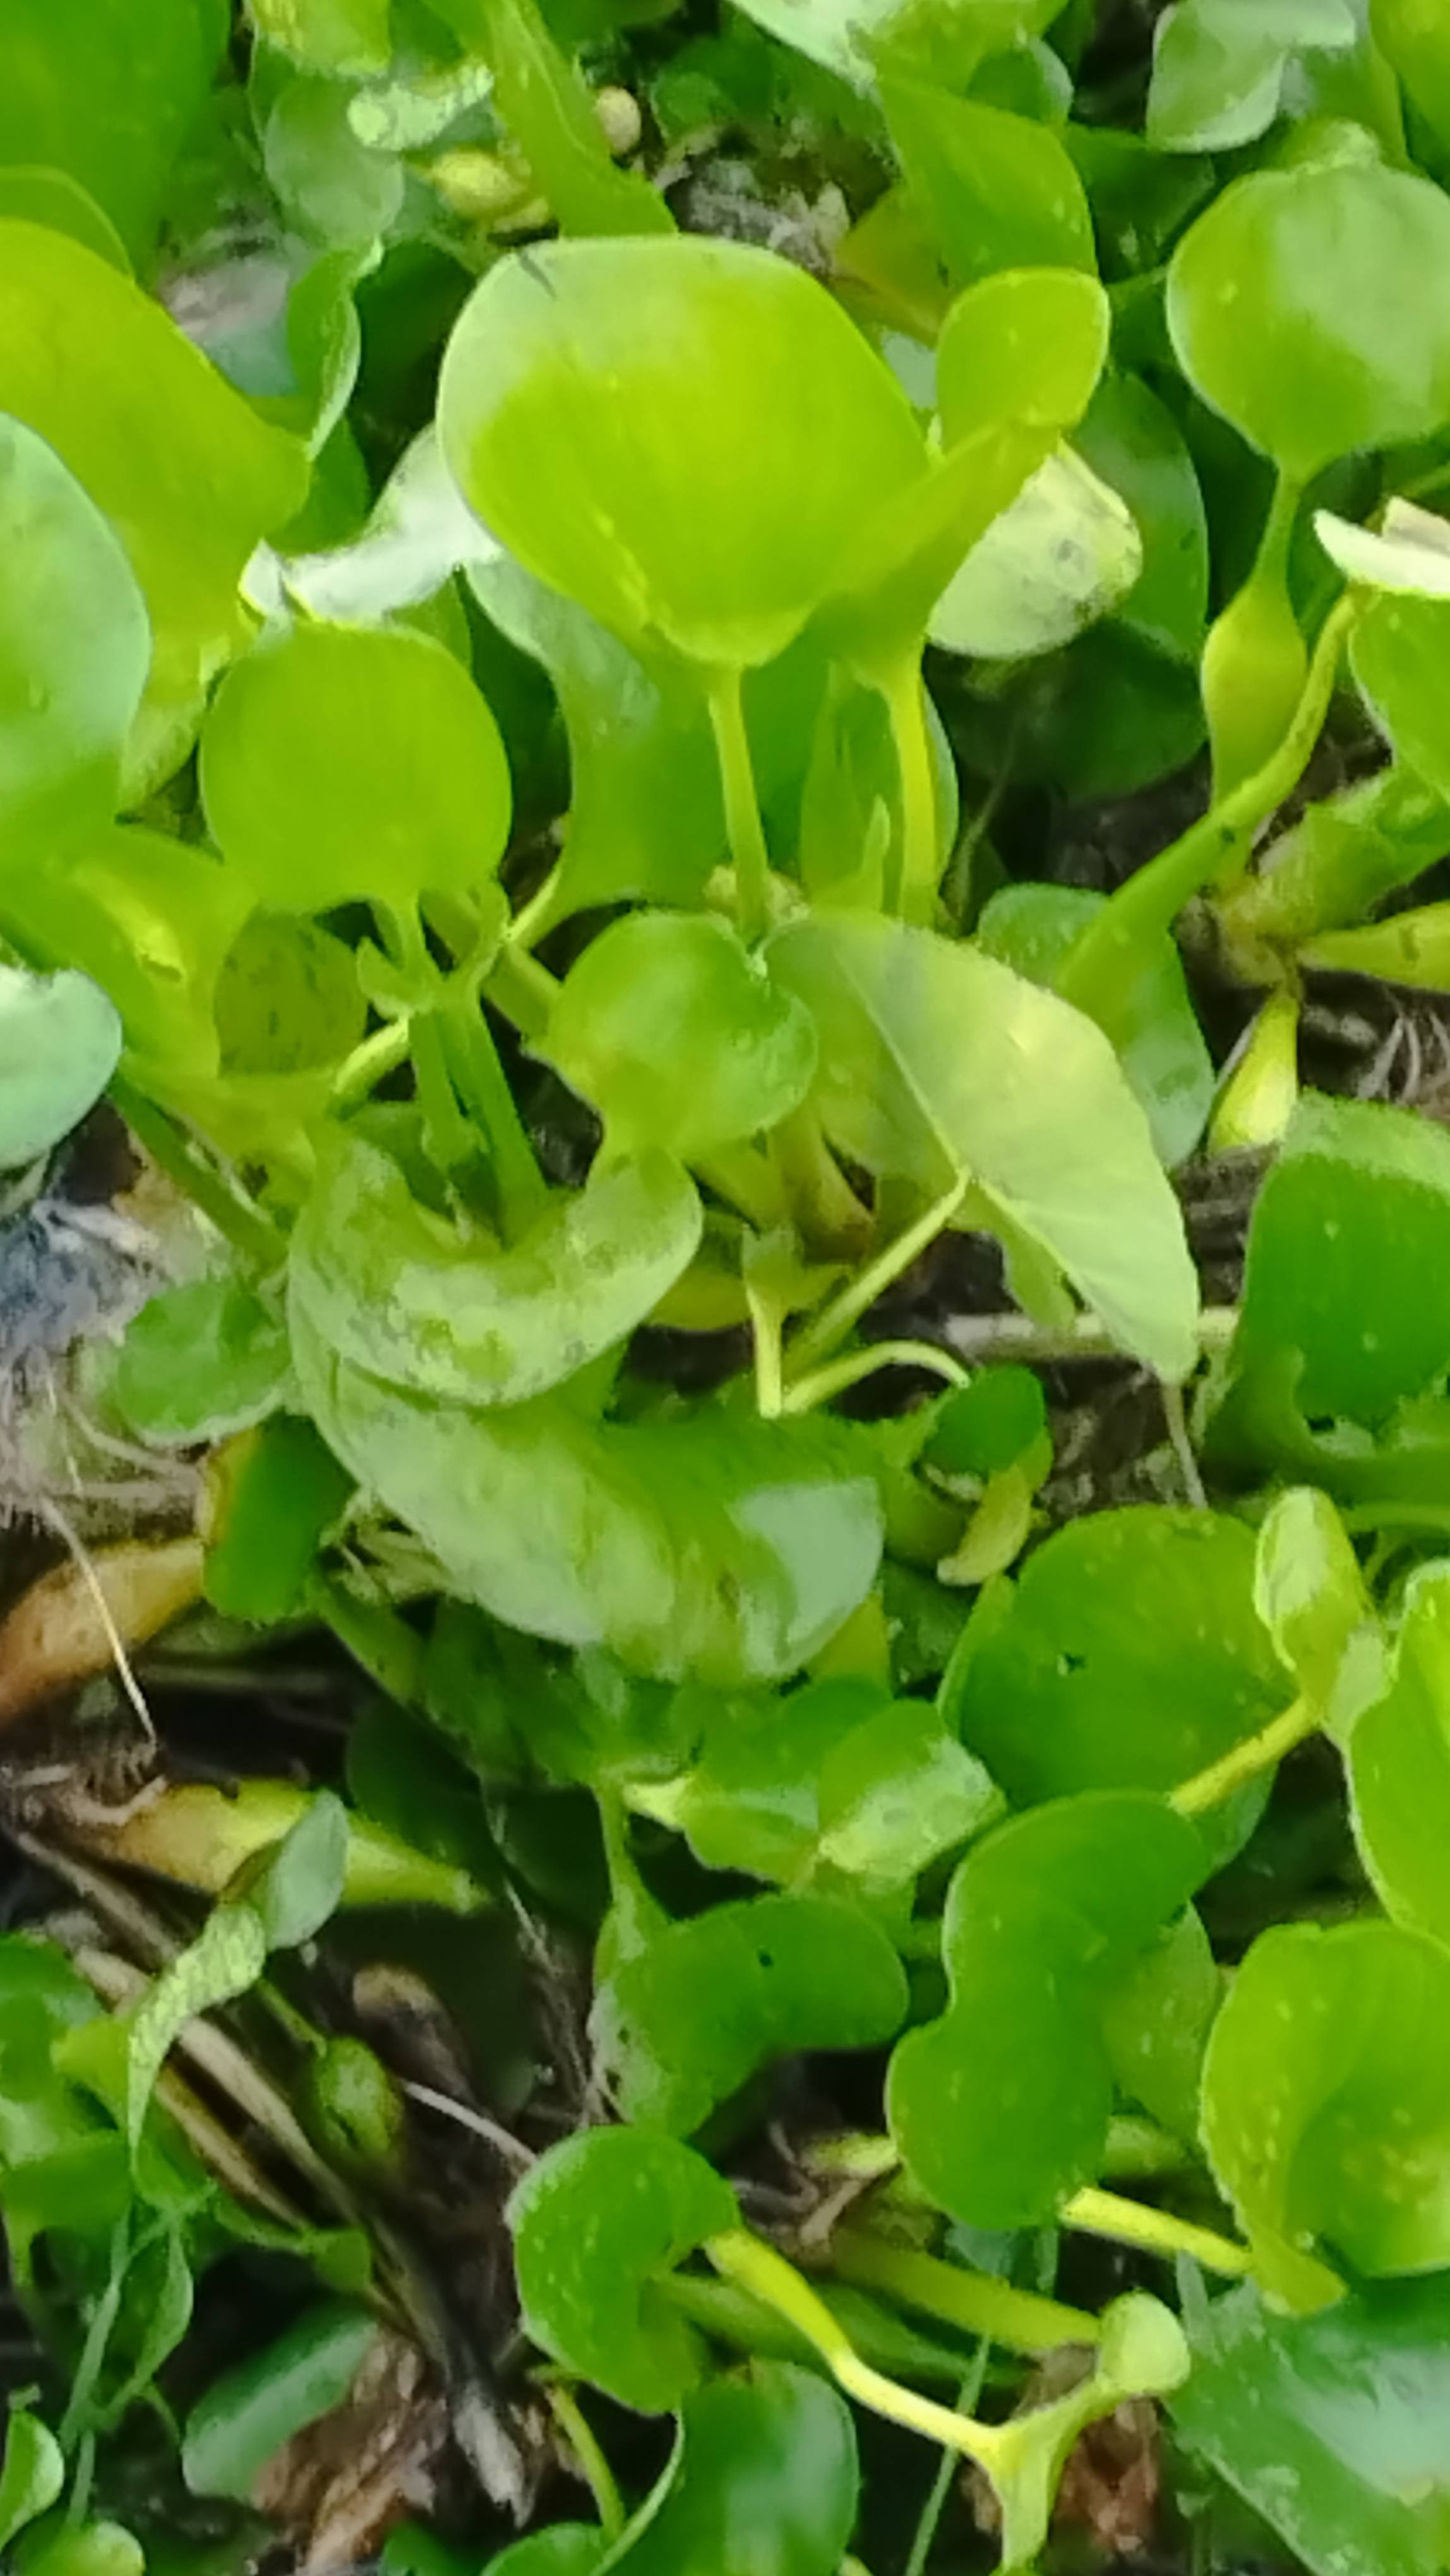
Species: Common Water Hyacinth (Eichornia crassipes)